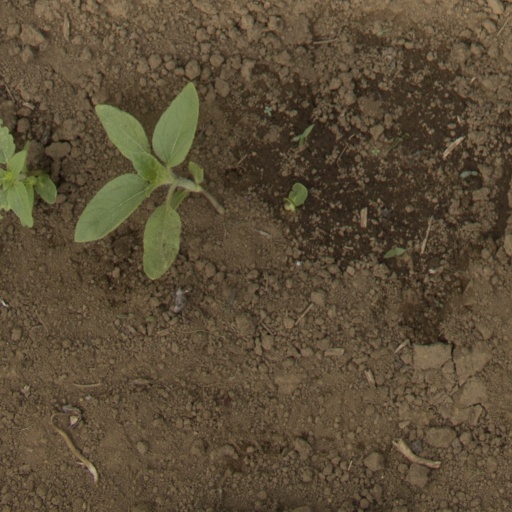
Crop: Jerusalem artichoke